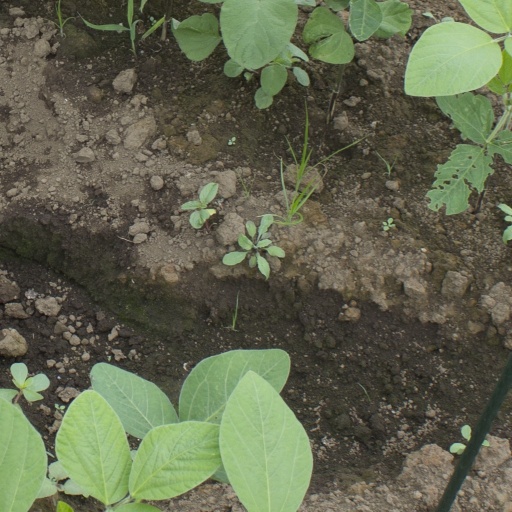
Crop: soybean